Paul Misraki

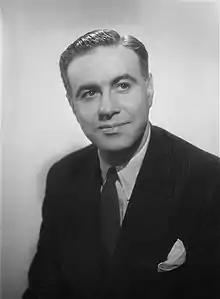

Paul Misraki (28 January 1908 – 29 October 1998) was a French composer of popular music and film scores. Over the course of over 60 years, Misraki wrote the music to 130 films, scoring works by directors like Jean Renoir, Claude Chabrol, Jacques Becker, Jean-Pierre Melville, Jean-Luc Godard, Henri-Georges Clouzot, Orson Welles, Luis Buñuel and Roger Vadim.